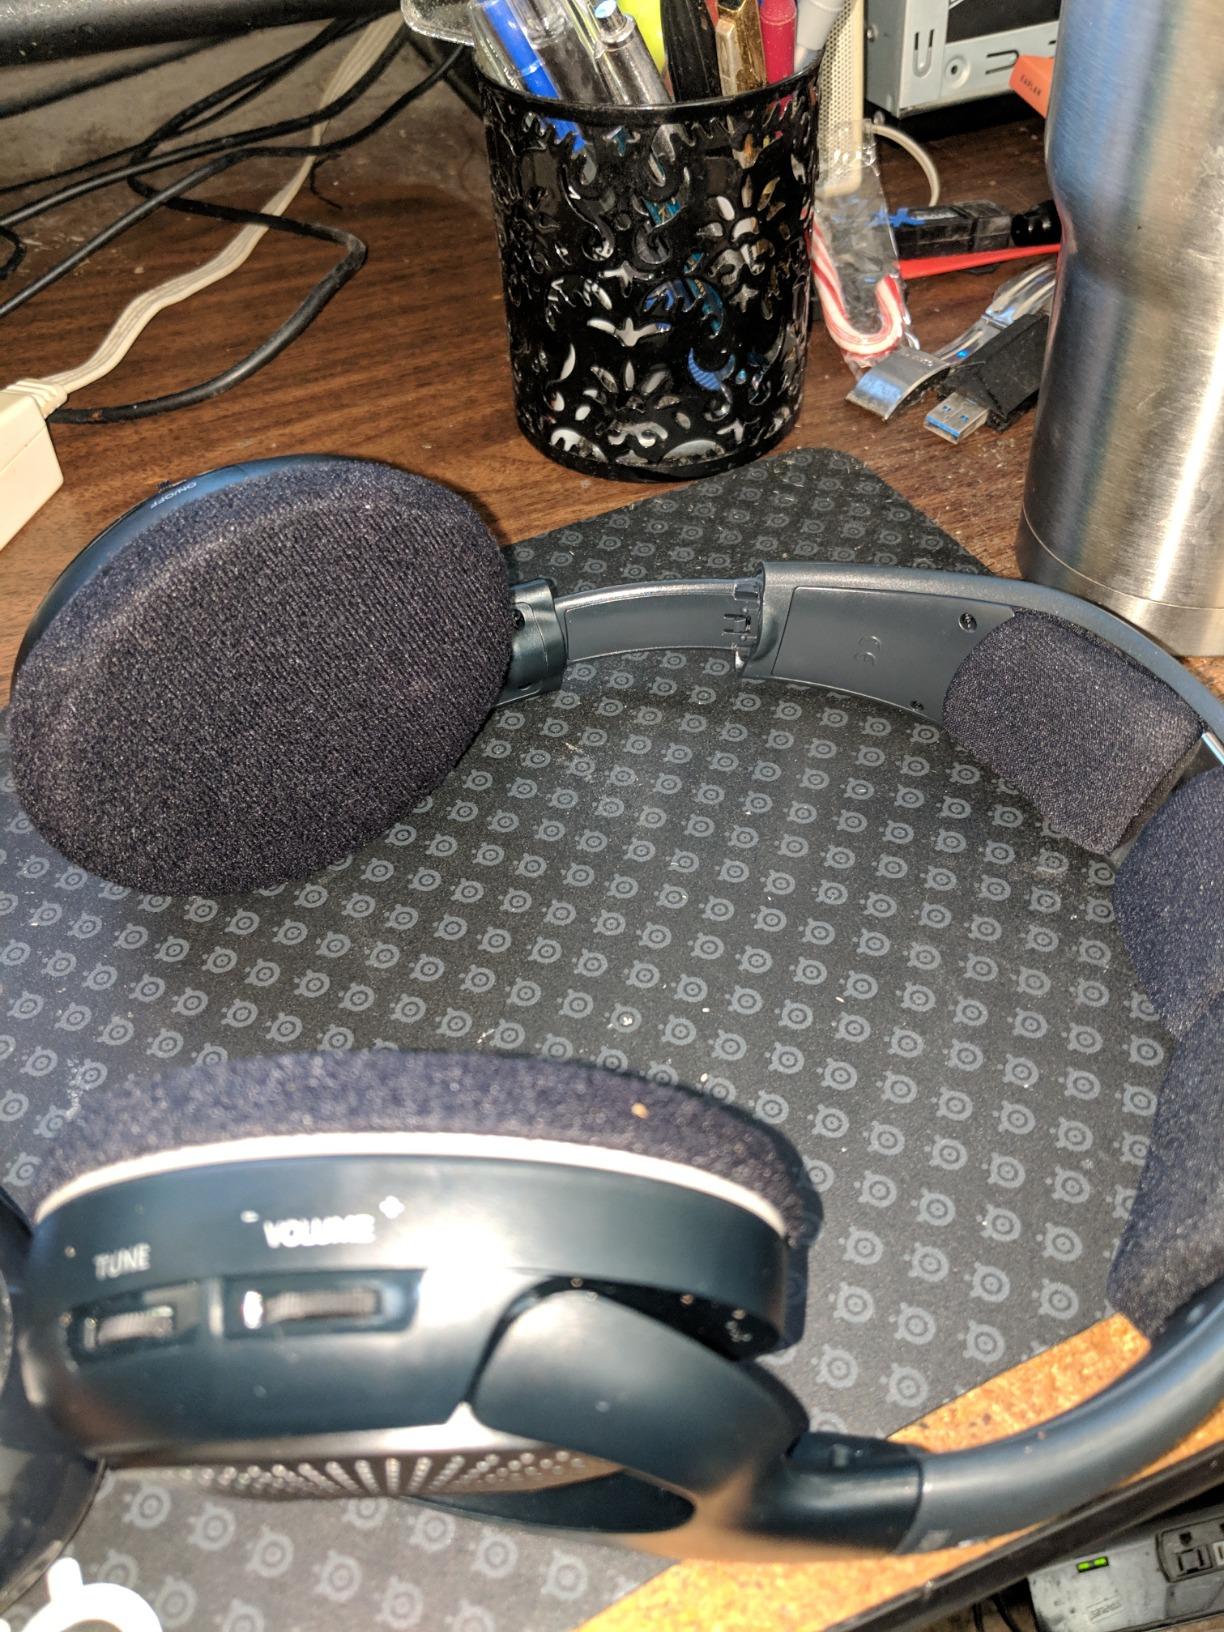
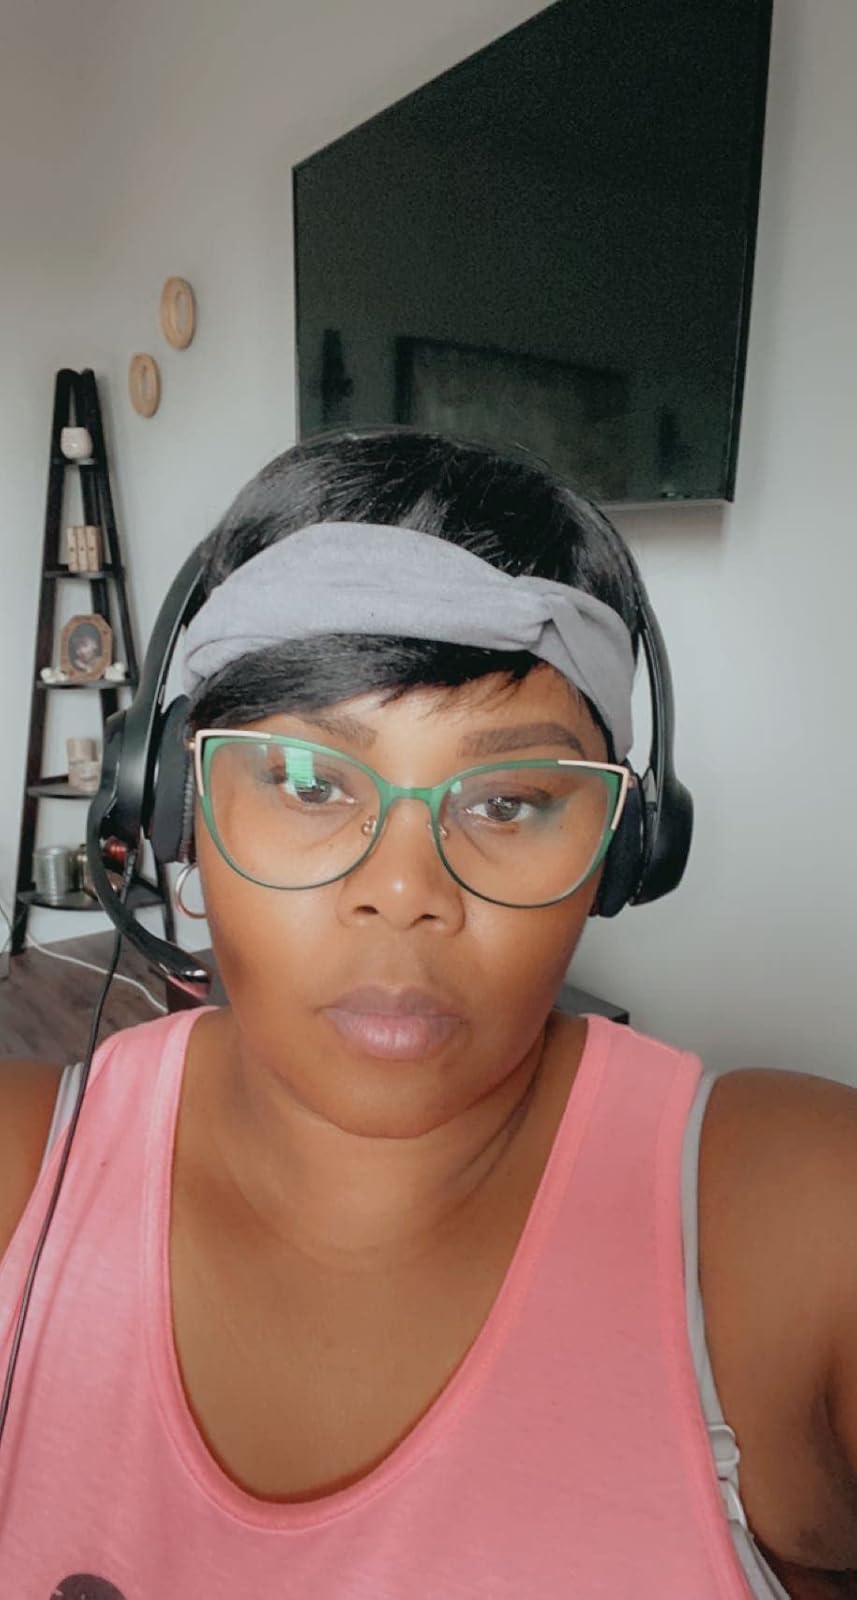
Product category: headphones
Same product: no